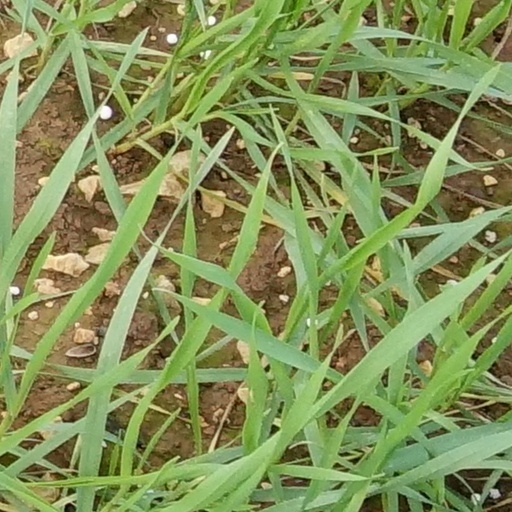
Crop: wheat